National Grange

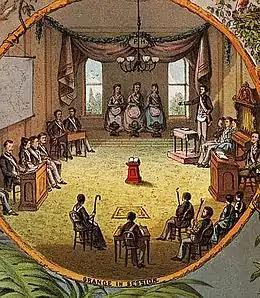
Grange in session, 1873

When the Grange first began in 1867, it borrowed some of its rituals and symbols from Freemasonry, including oaths, secret meetings, and special passwords necessary to keep railroad spies out of their meetings. It also copied ideas from Greek, Roman and Biblical mythology. Small, ceremonial farm tools are often displayed at Grange meetings. Elected officers are in charge of opening and closing each meeting. There are seven degrees of Grange membership; the ceremony of each degree relates to the seasons and various symbols and principles.